Walter Dorwin Teague

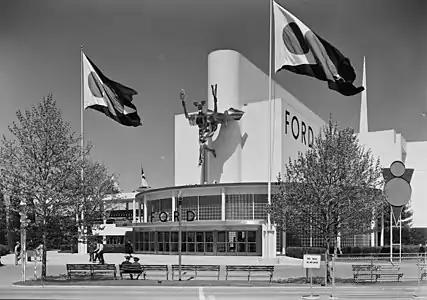
Ford pavilion at the 1939 New York World's Fair

In the 1930s and 1940s, corporate identity was prolifically popularized in America through elaborate fairs and expositions, which showcased industry sponsors' contributions to modern living. Teague—who, prior, had no formal training in architecture or engineering—succeeded in becoming licensed as an architect in New York State.